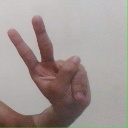
अक्षर: ऐ